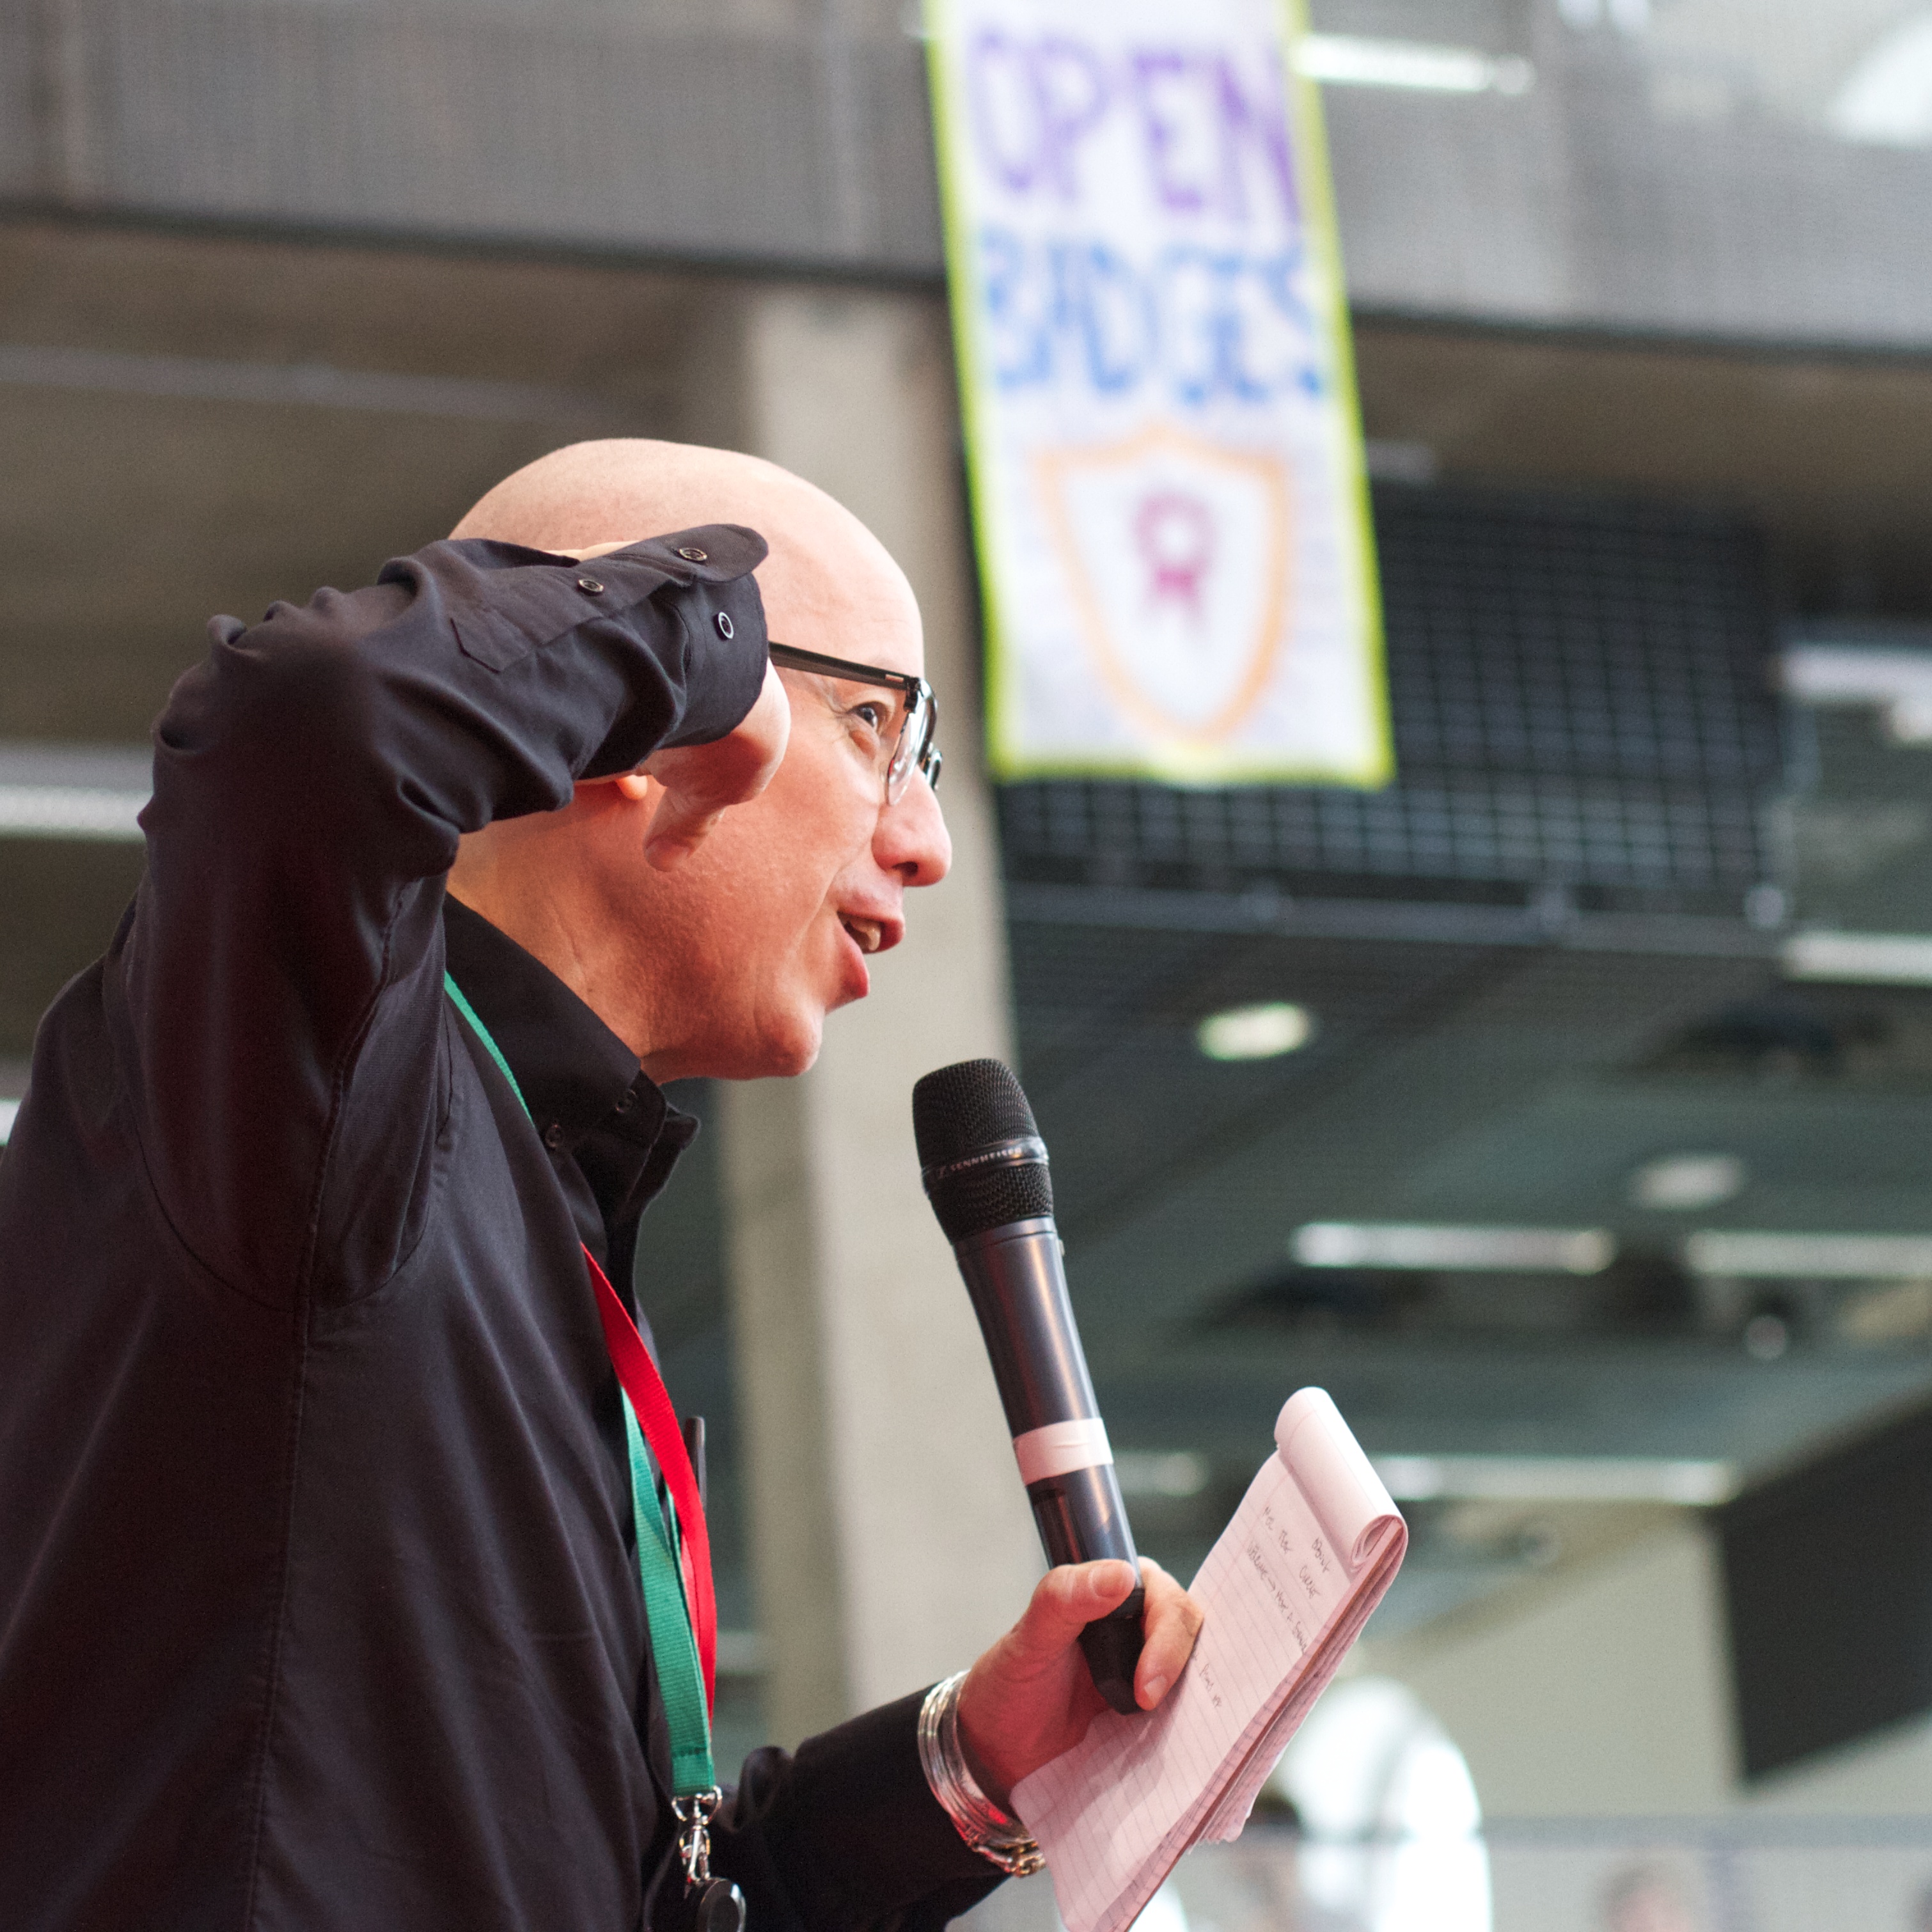
singing, mozfest